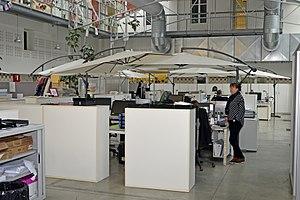
La salle de la rédaction du Courrier Picard au siège social à Amiens
Le Courrier picard est un journal quotidien régional de la presse écrite française, édité par la société anonyme Le Courrier picard, diffusé en Picardie, dans la Somme et dans l'Oise. Il est publié du lundi au samedi en six éditions géographiques et le dimanche en trois éditions départementales.